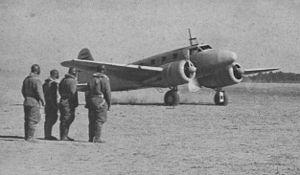
Le Tachikawa Ki-54 est un avion militaire de la Seconde Guerre mondiale construit au Japon. Conçu comme avion d'entraînement pour les équipages de bombardiers et autres appareils multiplaces, cet avion sûr et robuste fut construit durant toute la guerre du Pacifique, de 1941 à 1945. Ses missions allèrent en se diversifiant : il fut utilisé comme avion de transport léger, avion de liaison pour autorités, et même comme avion de patrouille maritime contre les sous-marins ennemis. De nombreux exemplaires survécurent à la guerre et furent utilisés par les Alliés à la fin des années 1940.